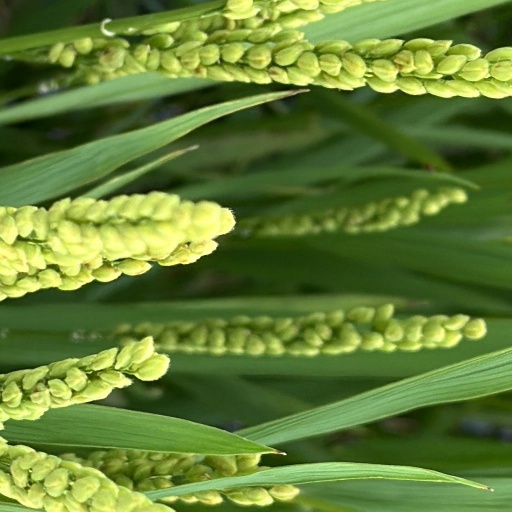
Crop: rice